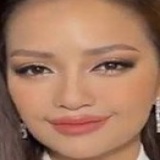
hoa hậu Ngọc Châu